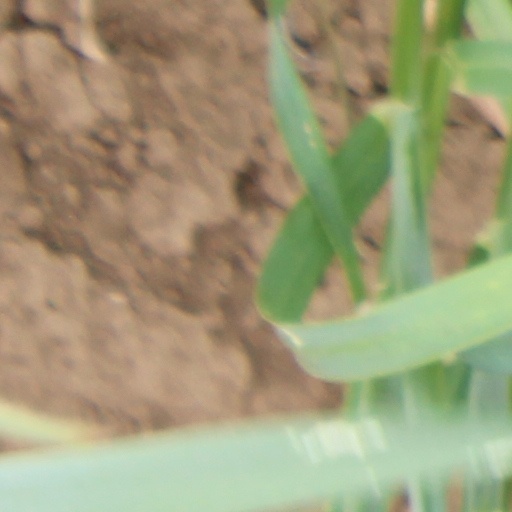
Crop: wheat